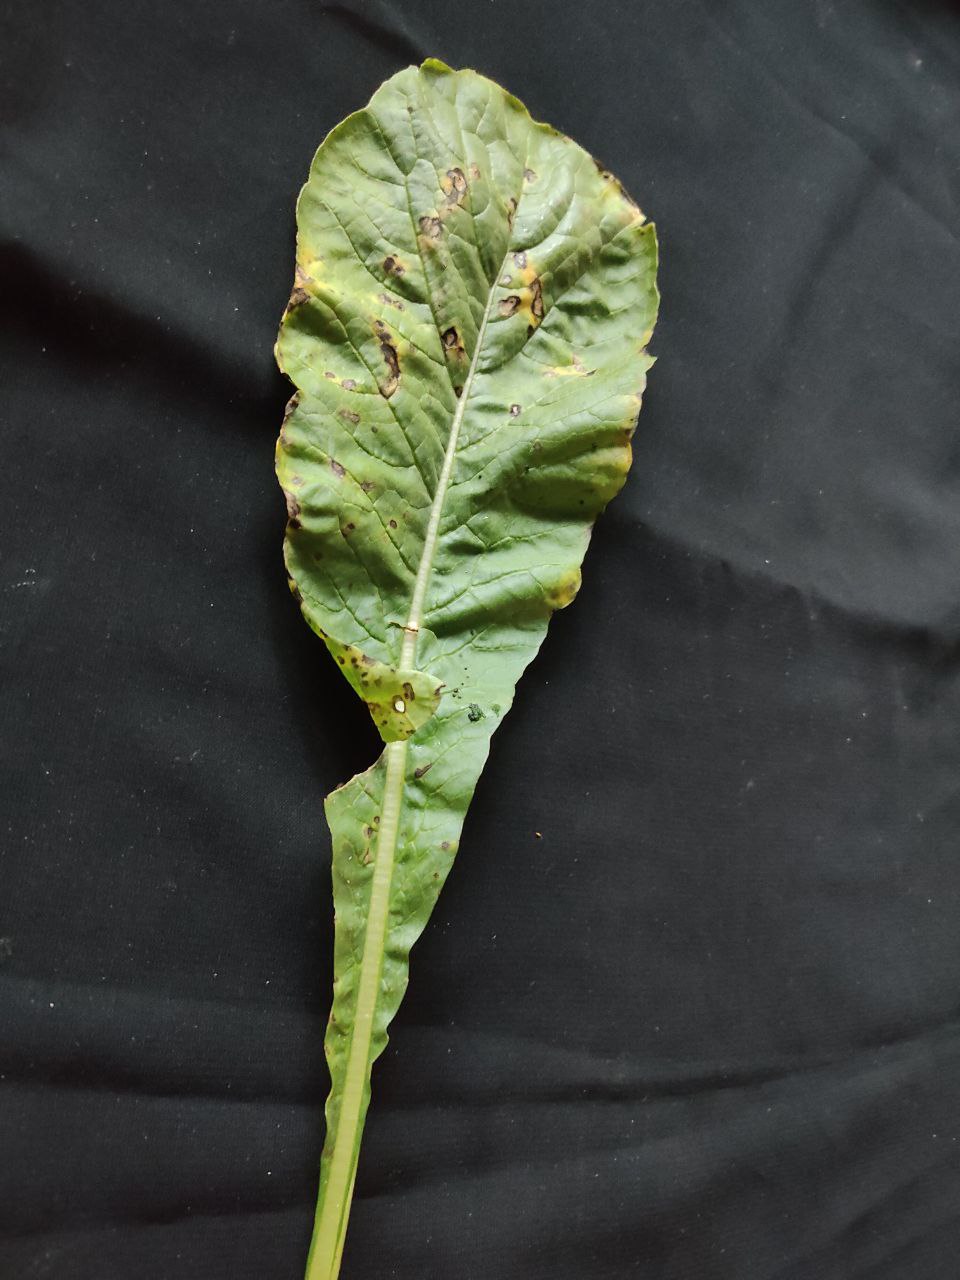
Label: Black leaf spot